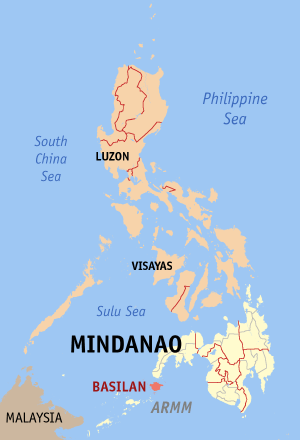
Basilan est une province et une île du sud des Philippines située dans la région Bangsamoro. C'est la plus grande et la plus septentrionale des îles principales de l'archipel de Sulu.